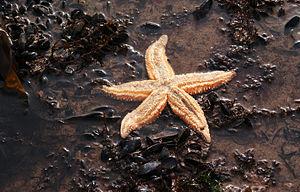
L'Étoile de mer dite commune est une étoile de mer de la famille des Asteriidae. Elle est l'étoile la plus commune des côtes atlantiques, notamment en Europe.